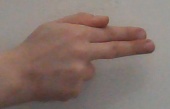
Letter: ghain